Göran Johansson (speed skater, born 1941)

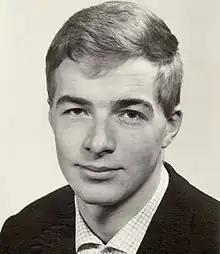
Johansson in 1972

Göran Johansson (born 6 November 1941) is a Swedish speed skater. He finished 15th in the 1500 m event at the 1972 Winter Olympics. At the European championships he placed 14–15th in 1971 and 1972.